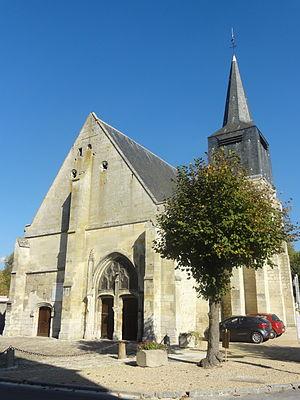
Vue depuis l'ouest.
L'église Saint-Gilles est une église catholique paroissiale située à Fleurines, dans le département de l'Oise, en France. Elle se situe sur l'un des chemins de Compostelle, ce qui explique son premier vocable, et succède à un édifice du XIIᵉ siècle, dont ne subsistent plus que le clocher latéral roman, vraisemblablement tronqué, et peut-être les contreforts d'angle sud-est. En dehors de ces éléments, c'est une construction gothique flamboyante qui porte les caractéristiques du premier quart du XVIᵉ siècle. Sa grande homogénéité témoigne d'un avancement rapide du chantier. Elle va de pair avec un plan rectangulaire très simple s'inscrivant dans un rectangle, et une architecture un peu sommaire. L'effort décoratif se limite pratiquement au portail principal et aux réseaux flamboyants des fenêtres. Le décor sculpté se fait rare à l'intérieur, et se limite à ce portail, deux chapiteaux, quatre culs-de-lampe dans les angles et trois clés de voûte. Le profil des nervures des voûtes est rustique, et les arcs formerets font défaut. Ceci n'empêche pas une exécution solide et soignée.